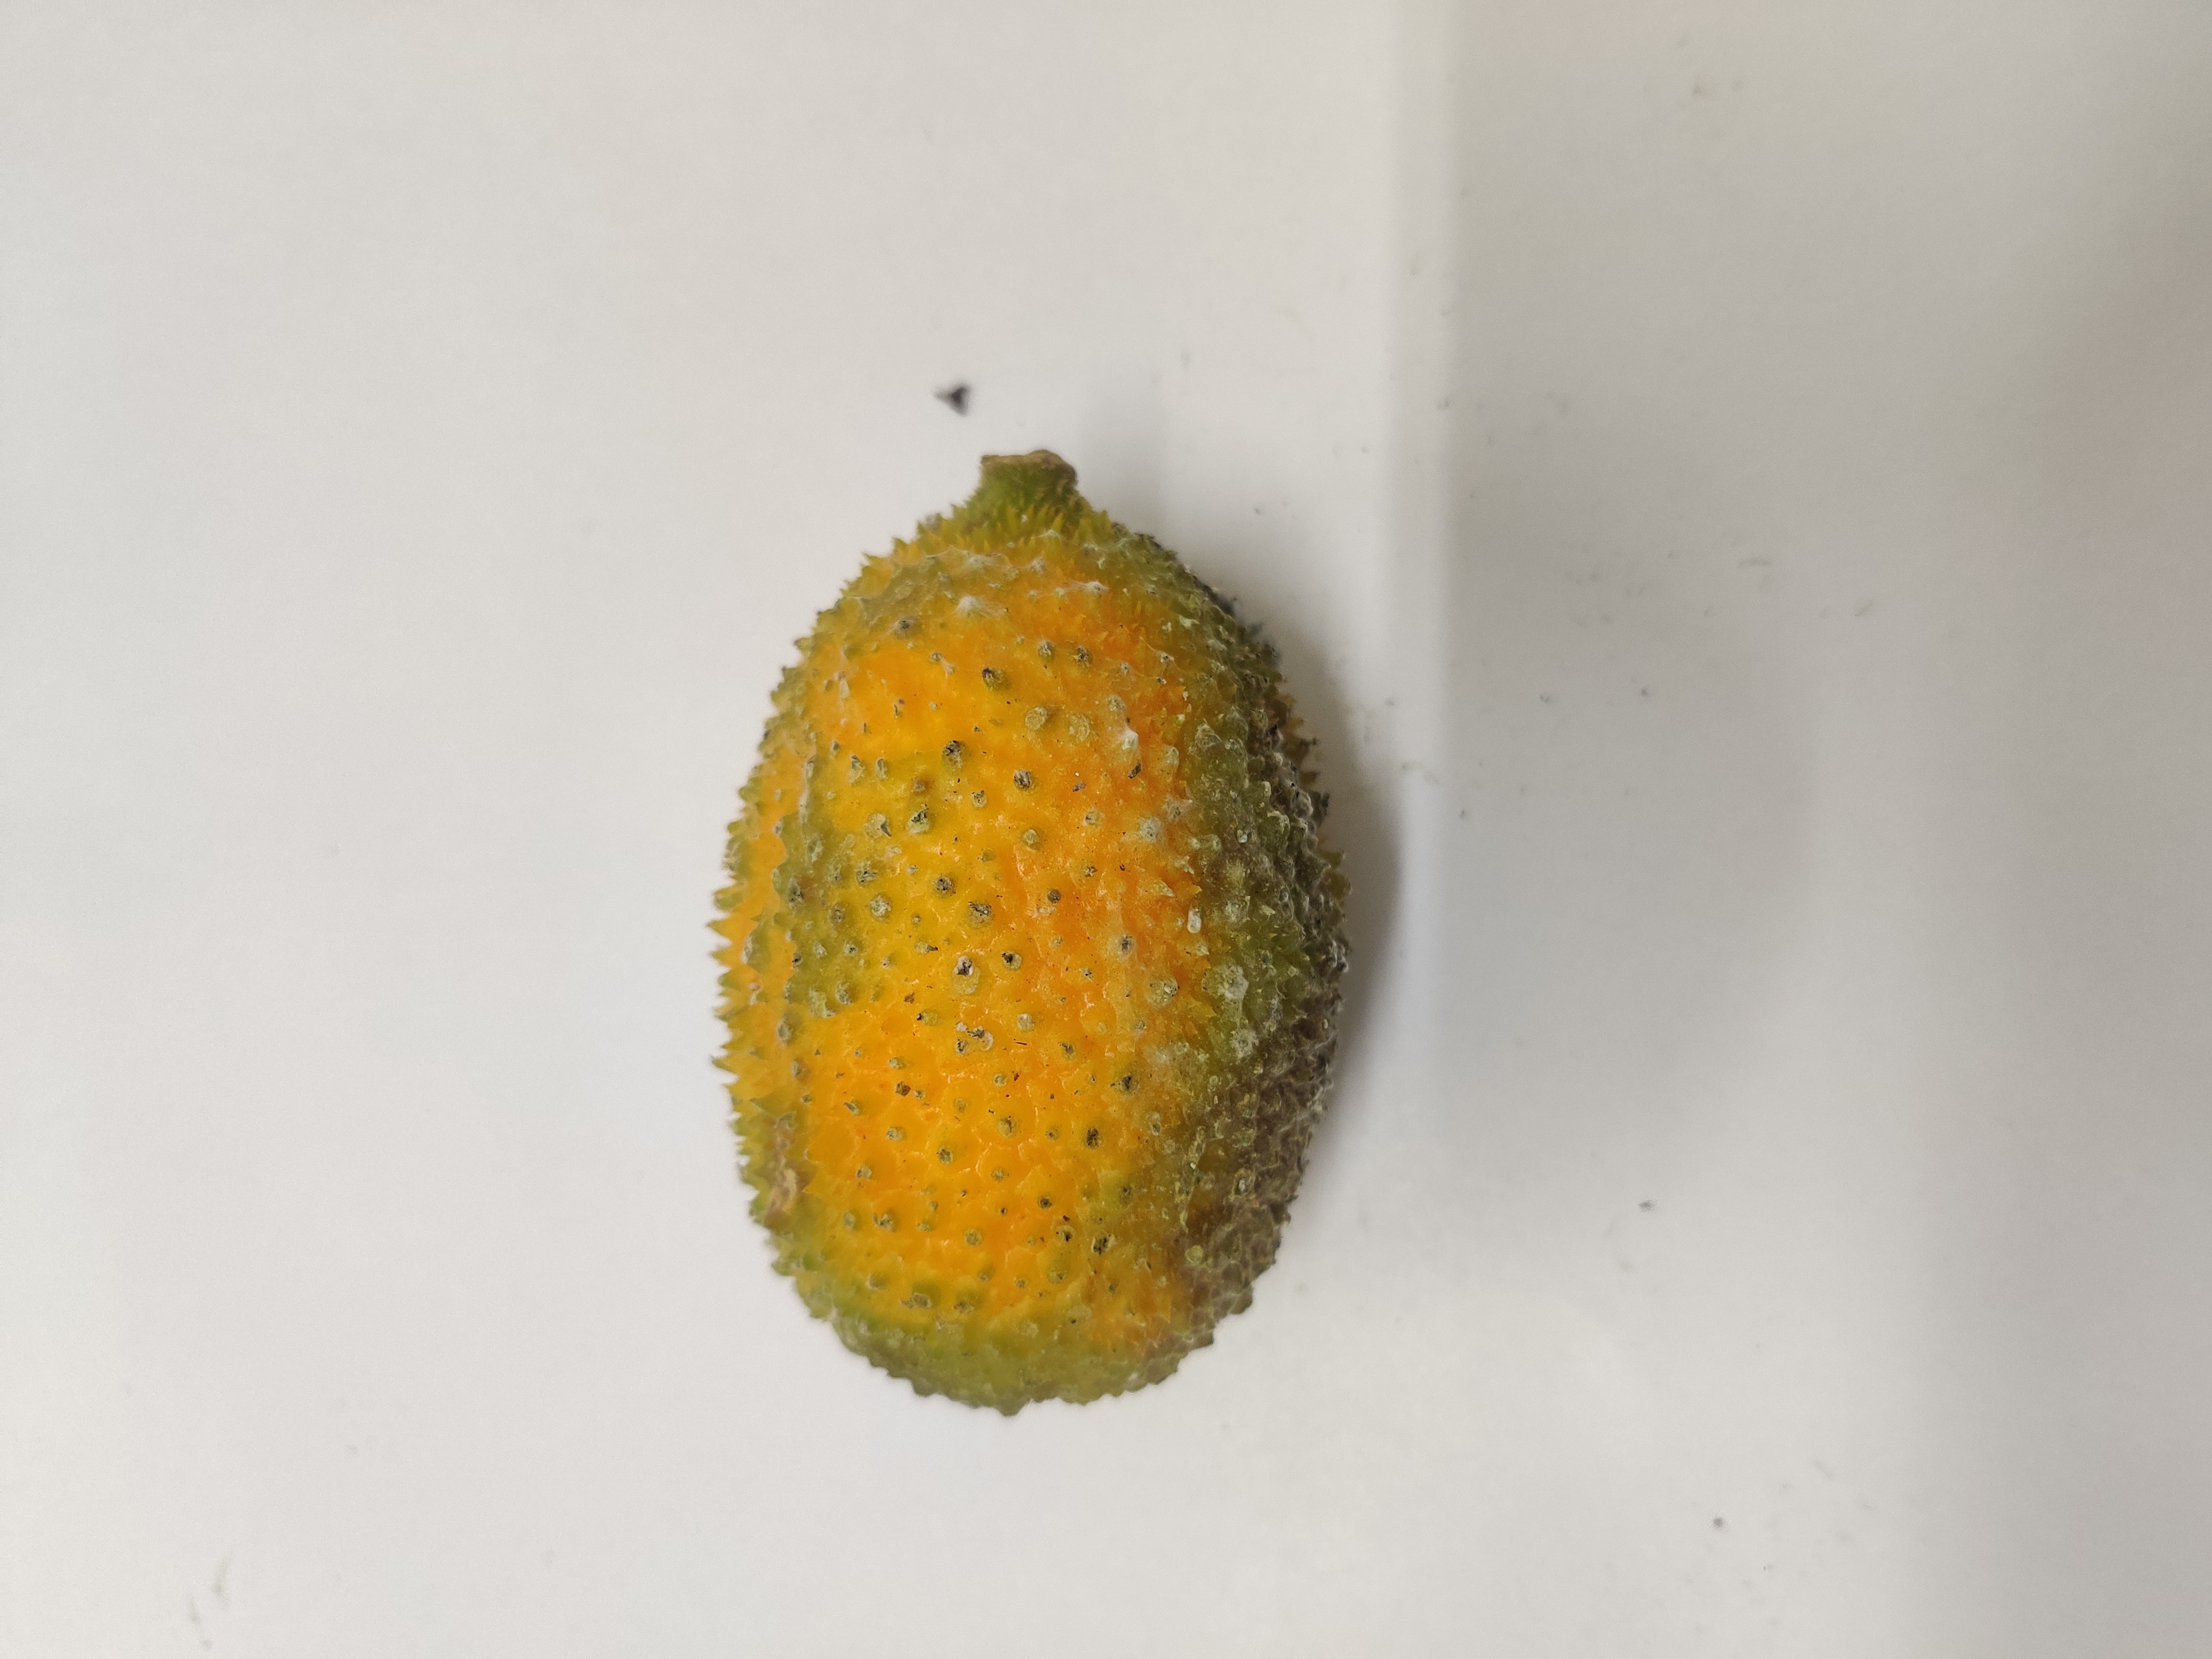
Crop: Spiny Gourd
Condition: Severely Damaged